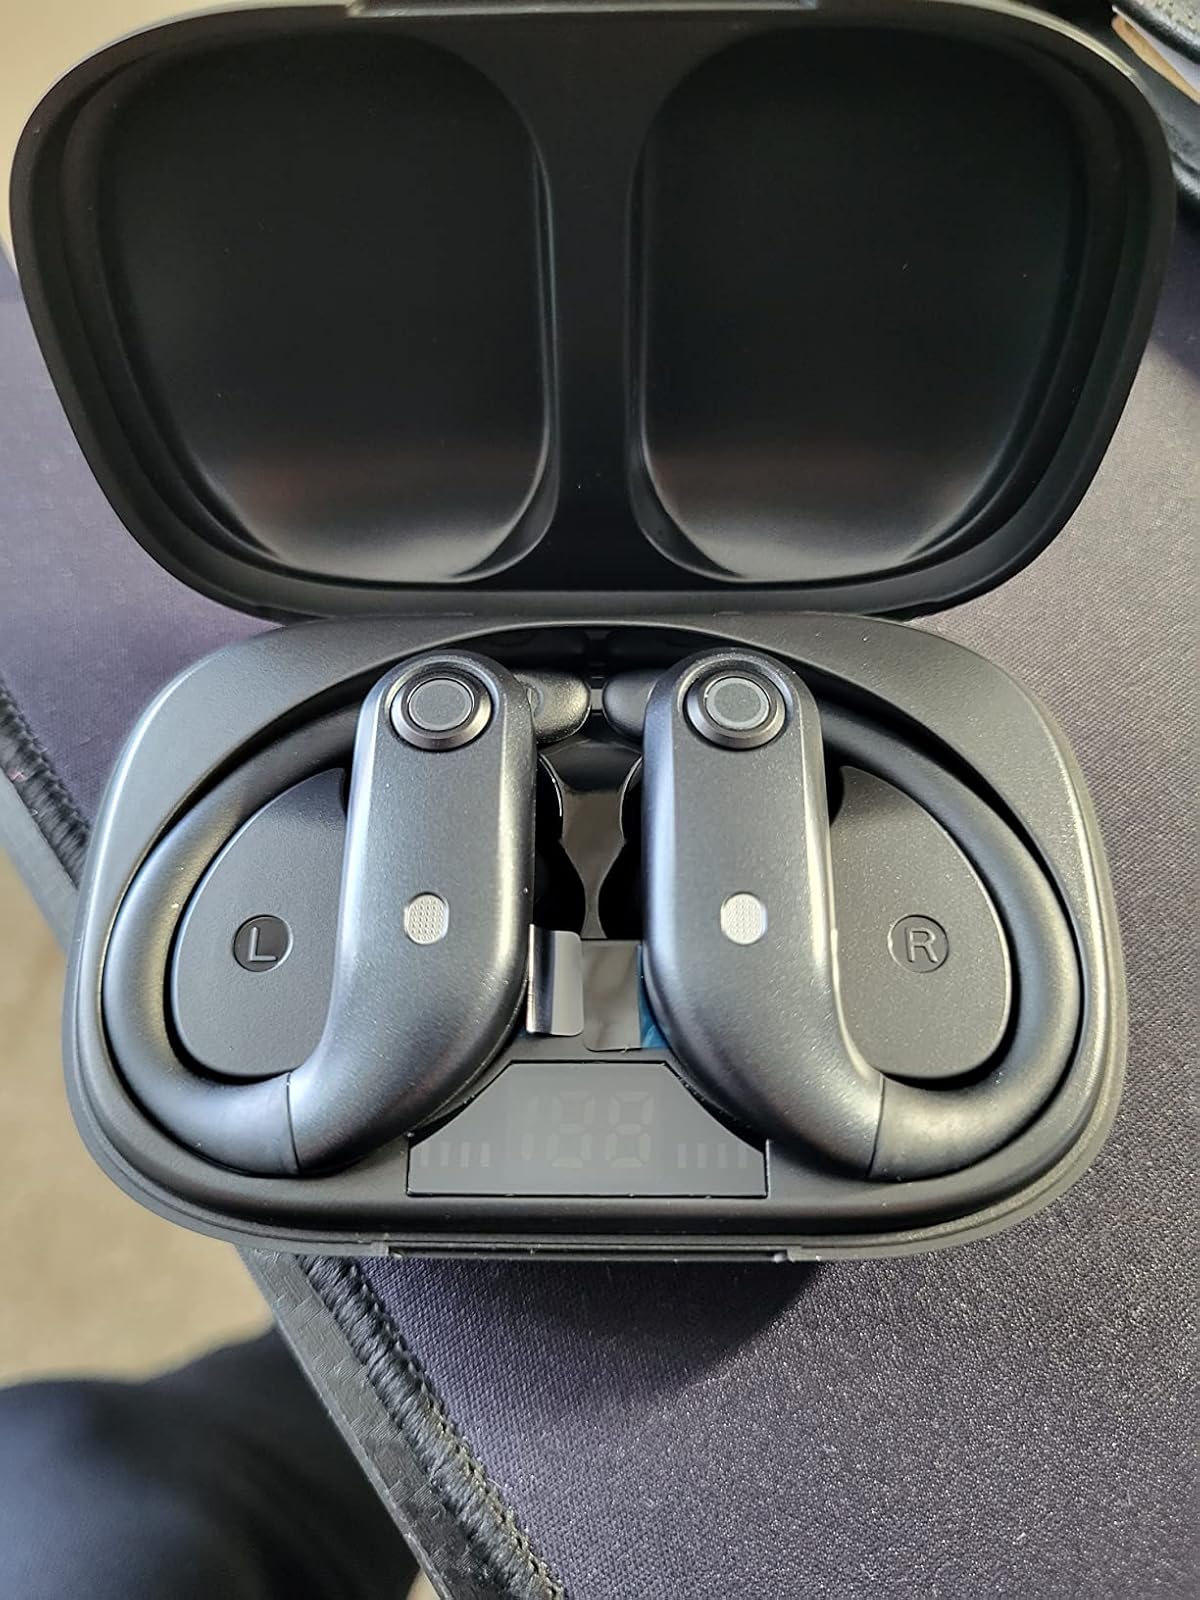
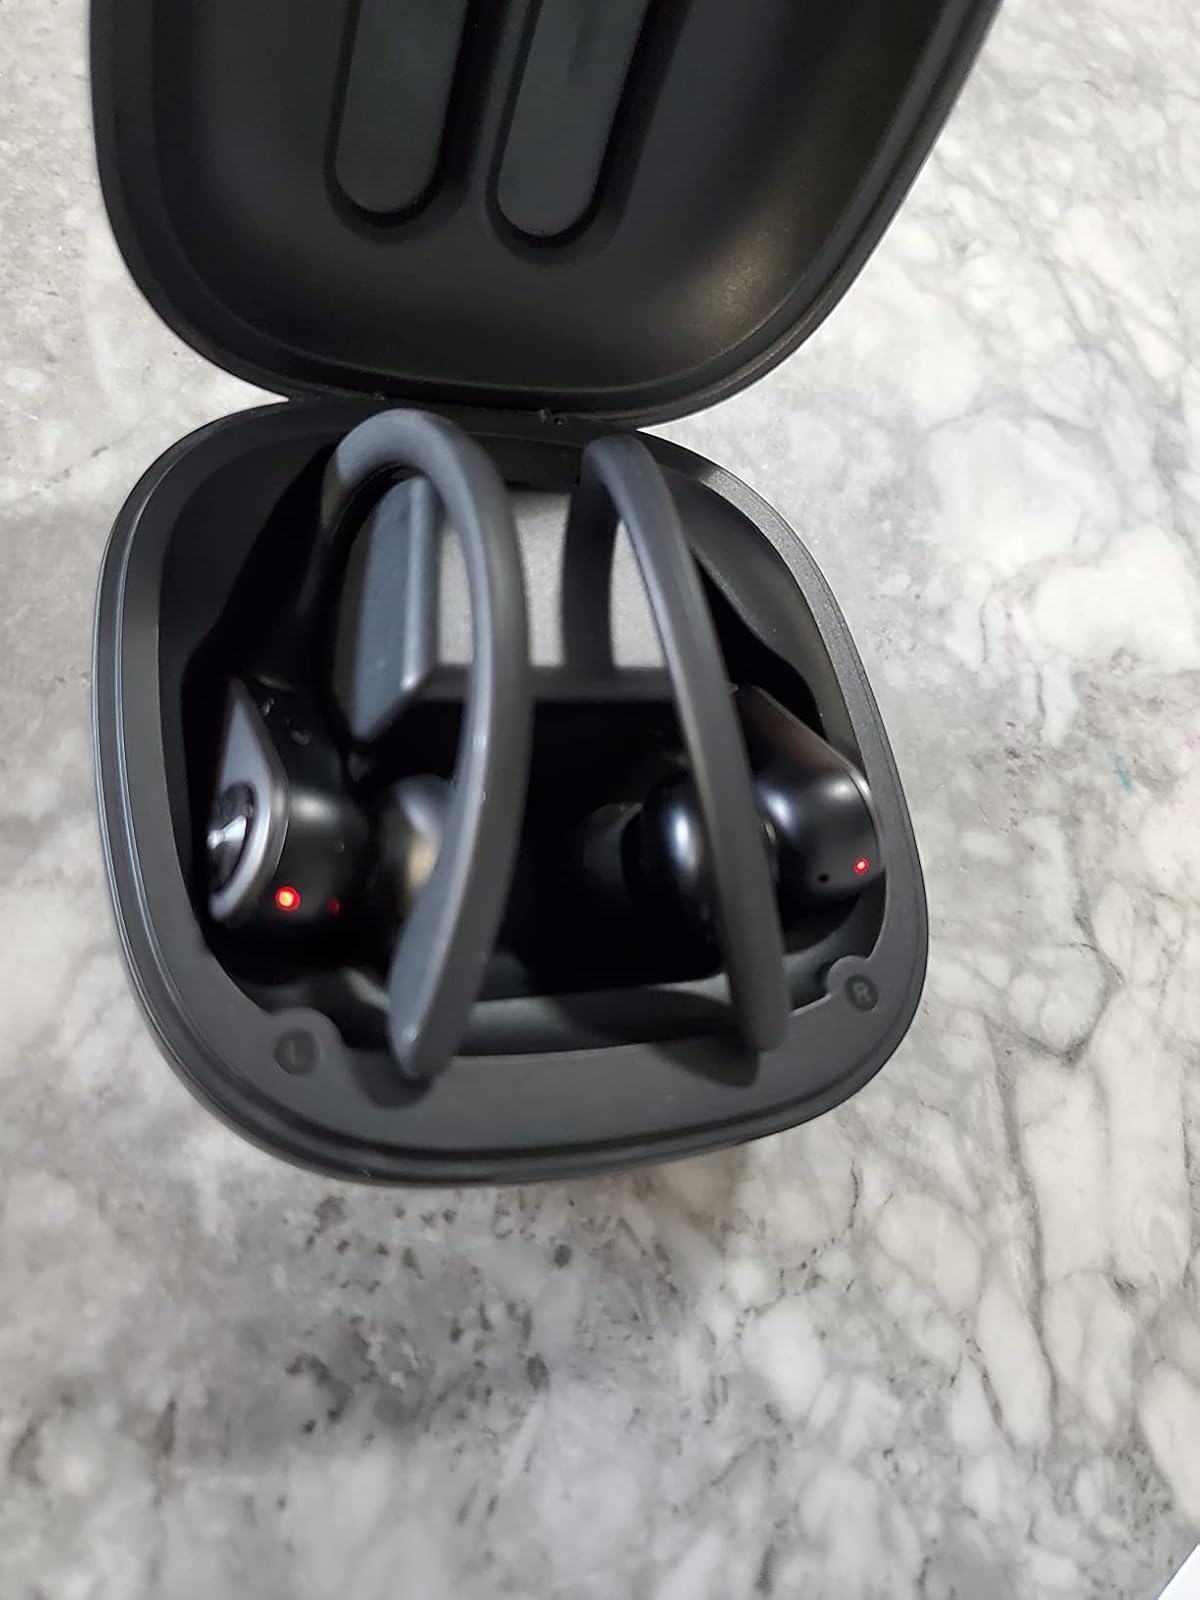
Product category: earbuds
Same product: no